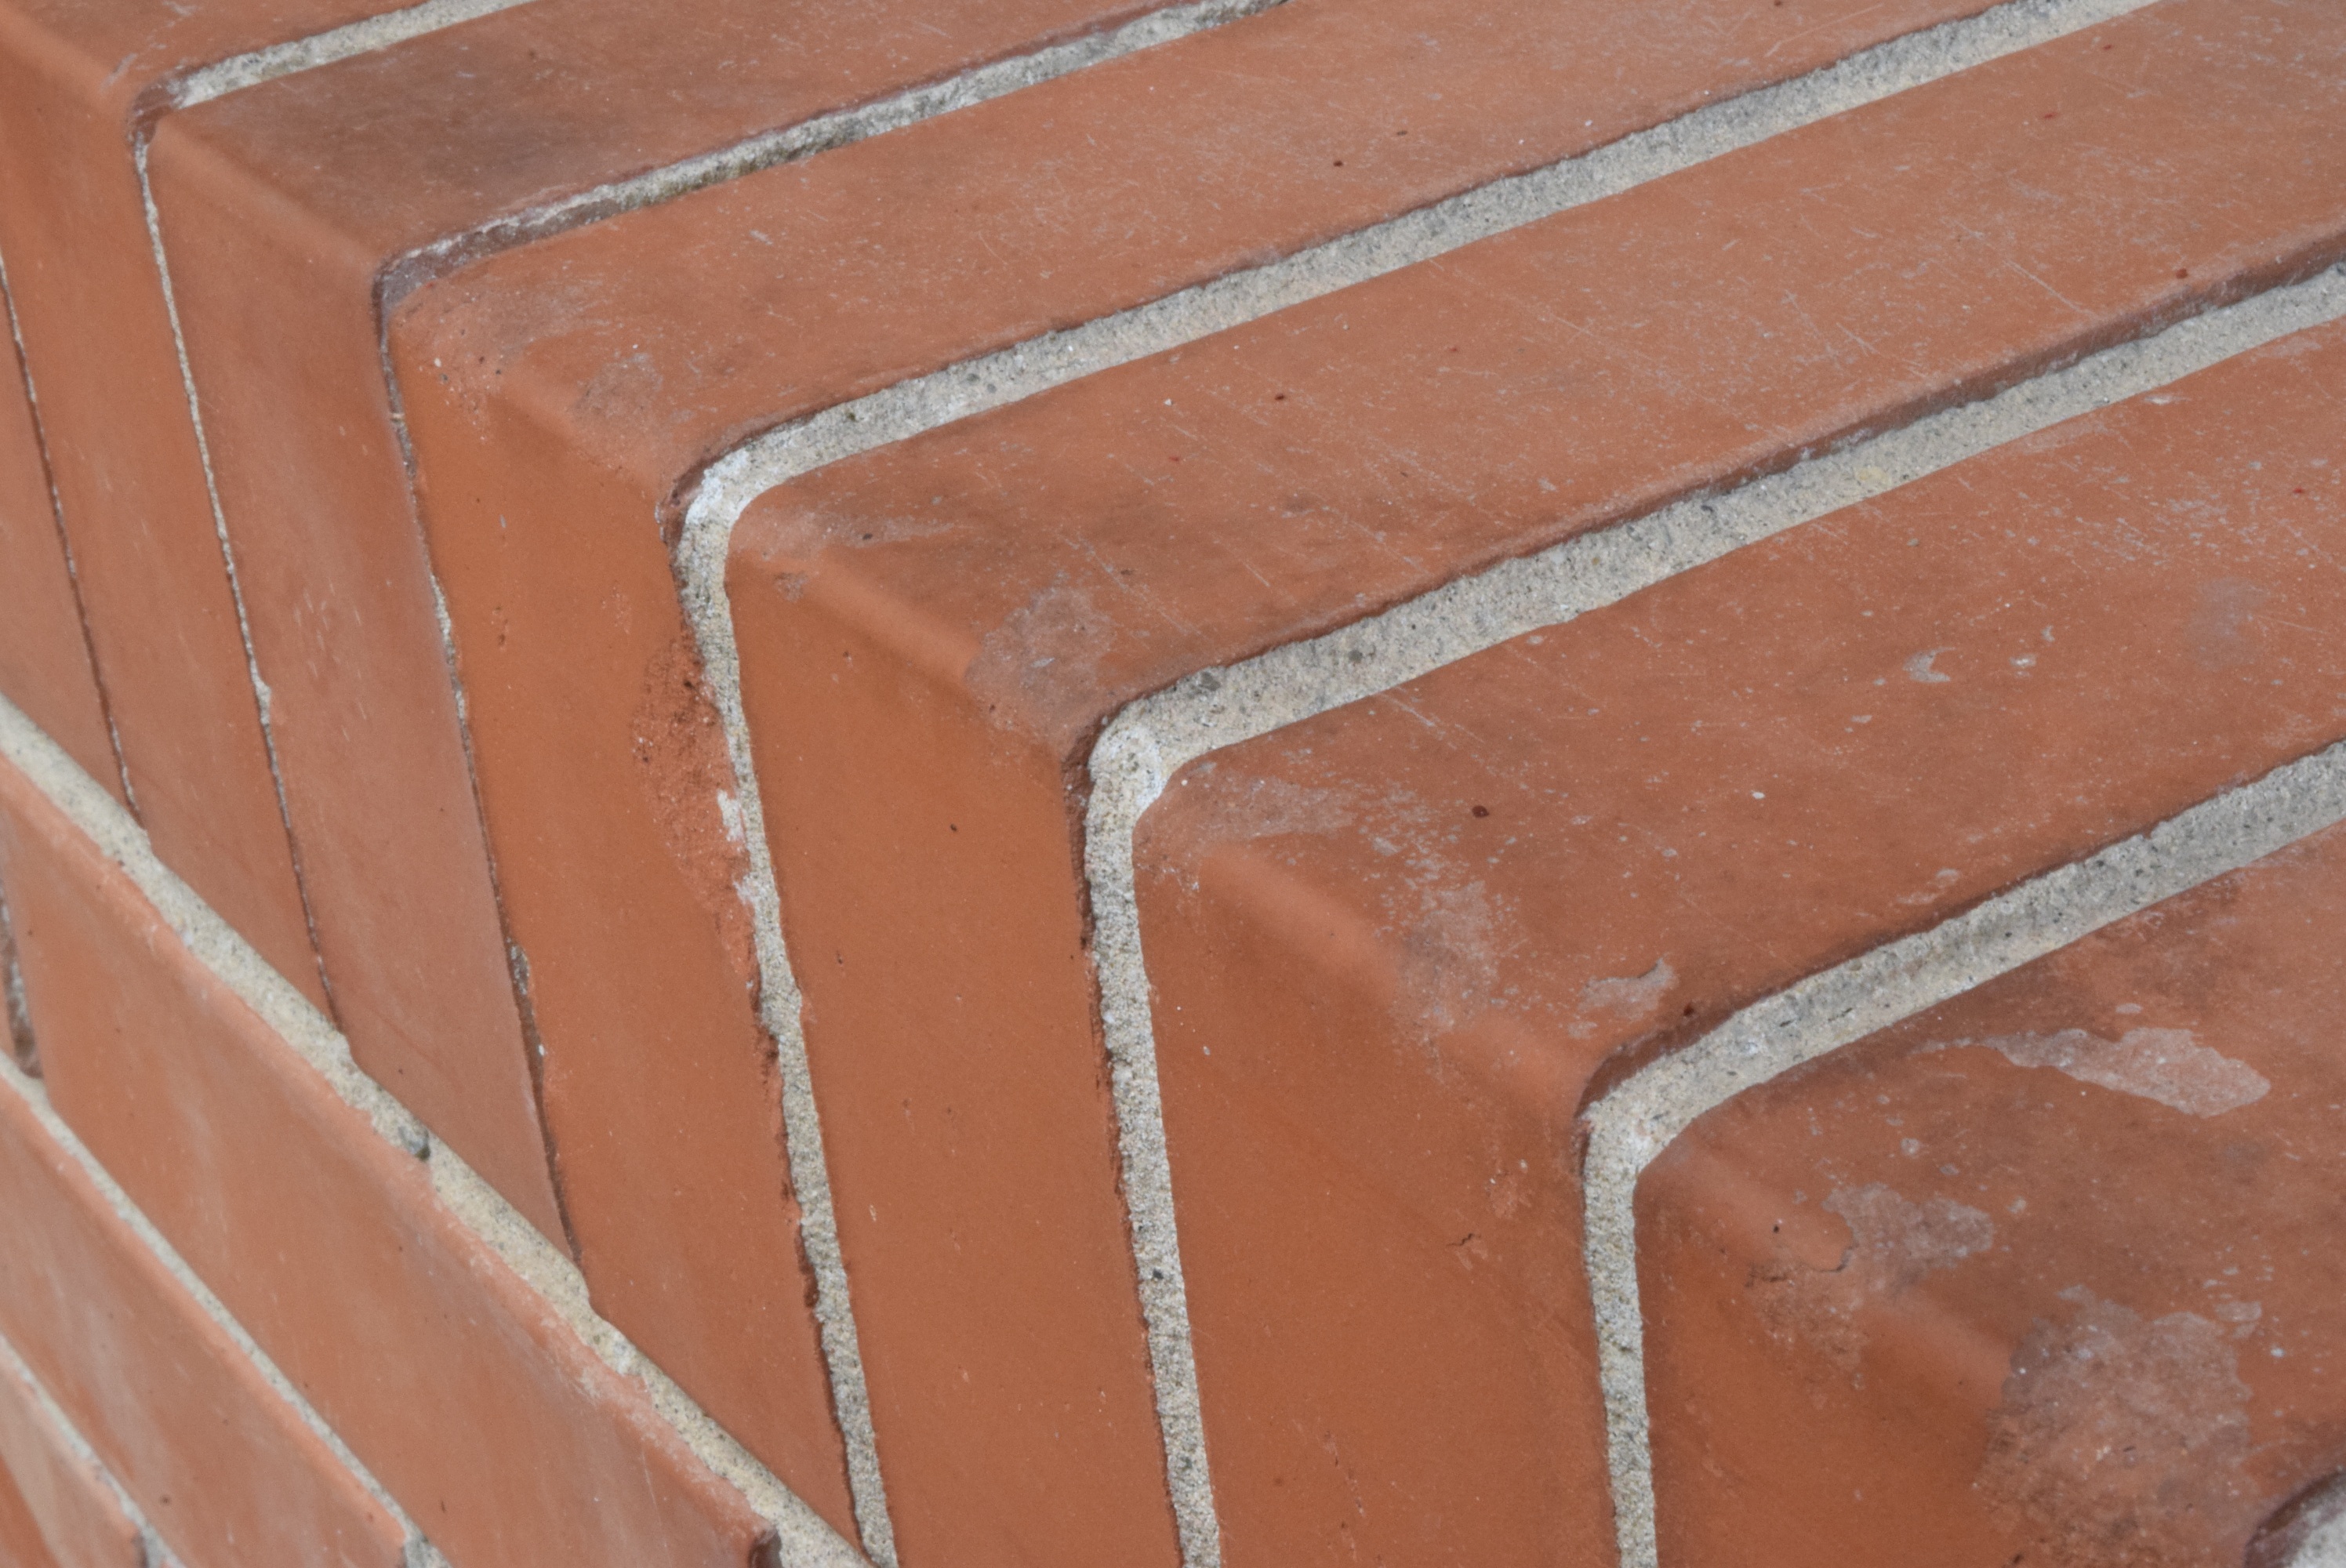
wood, floor, wall, brown, soil, italy, tile, brick, material, hardwood, bricks, brickwork, plaster, lombardy, flooring, road surface